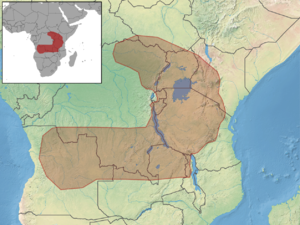
Zelotomys hildegardeae est une espèce de rongeur de la famille des Muridae, du genre Zelotomys, présente en Afrique centrale et australe.